List of Walmart brands

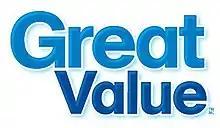
Great Value

As a house or store brand, the Great Value line does not consist of goods produced by Walmart, but is a labeling system for items manufactured and packaged by a number of agricultural and food corporations, such as ConAgra, and Sara Lee which, in addition to releasing products under its own brand and exclusively for Walmart, also manufactures and brands foods for a variety of other chain stores.